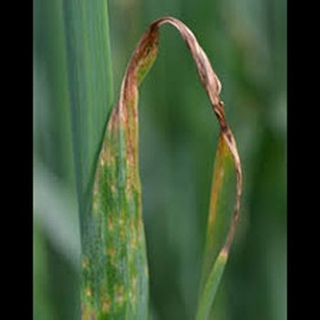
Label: wheat_leaf_blight